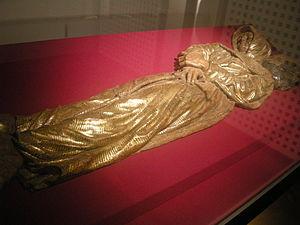
Antonio Federighi est un architecte et sculpteur siennois du Quattrocento.